The American President

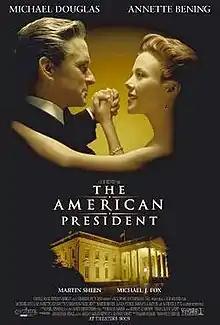
Theatrical release poster

The American President is a 1995 American political romantic comedy drama film directed and produced by Rob Reiner and written by Aaron Sorkin. The film stars Michael Douglas as President Andrew Shepherd, a widower who pursues a romantic relationship with environmental lobbyist Sydney Ellen Wade (Annette Bening) – who has just moved to Washington, D.C. – while at the same time attempting to win the passage of a crime control bill during a re-election year. Martin Sheen, Michael J. Fox and Richard Dreyfuss star in supporting roles.